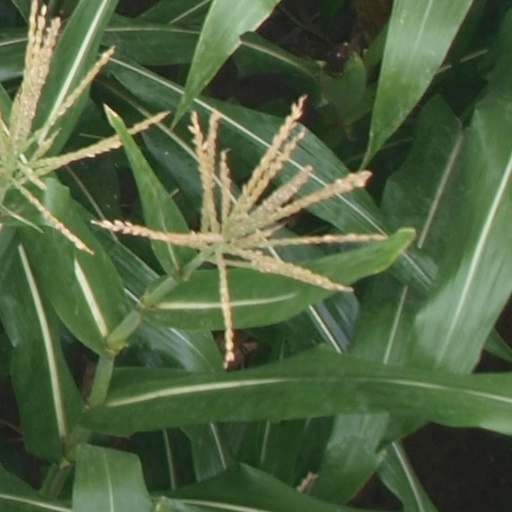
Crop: maize; corn